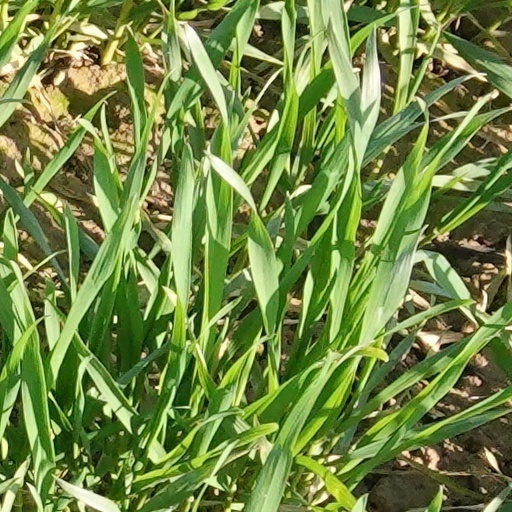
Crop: wheat